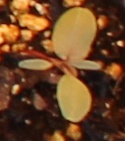
Label: Redroot Pigweed